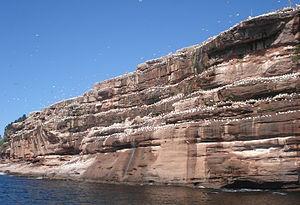
Photo de fous de Bassan prise sur l'île Bonaventure en Gaspésie (Canada).
Le Fou de Bassan est une espèce d'oiseaux de mer de la famille des sulidés. Cet excellent plongeur se nourrit de poissons et céphalopodes ; il est indigène à l'Atlantique Nord. C’est le plus gros des oiseaux de mer d'Europe.
L’île Bonaventure est située à 3,5 km au large du village de Percé, à l'extrémité de la péninsule gaspésienne, au Québec.
En biologie, une colonie est un groupe d'organismes individuels appartenant à la même espèce, vivant rassemblés selon un mode de vie particulier. En général, la vie en colonie leur apporte des avantages tels que de plus fortes défenses, la possibilité de s'attaquer à des proies plus importantes, etc.